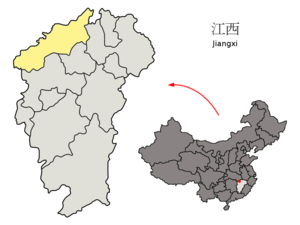
Jiujiang
Jiujiangs beliggenhed i Jiangxi
Jiujiang er en by på præfekturniveau i provinsen Jiangxi i det centrale Kina. Præfekturet har et areal på 18.823 km², og befolkningen anslås til 4.800.000 indbyggere.